Todd Lowber

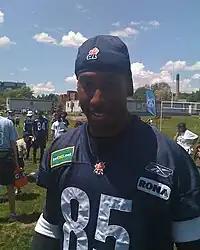
Lowber at the Argonauts 2009 training camp

Todd Lowber (born January 26, 1982) is an American former professional football wide receiver. He most recently played for the Toronto Argonauts of the Canadian Football League (CFL). He was signed by the Minnesota Vikings as an undrafted free agent in 2007. He has also been a member of the New York Giants, Dallas Cowboys, and Miami Dolphins. He earned a Super Bowl ring as a member of the Giants' practice squad in Super Bowl XLII. He did not play college football but is a former college basketball player and high jump champion.